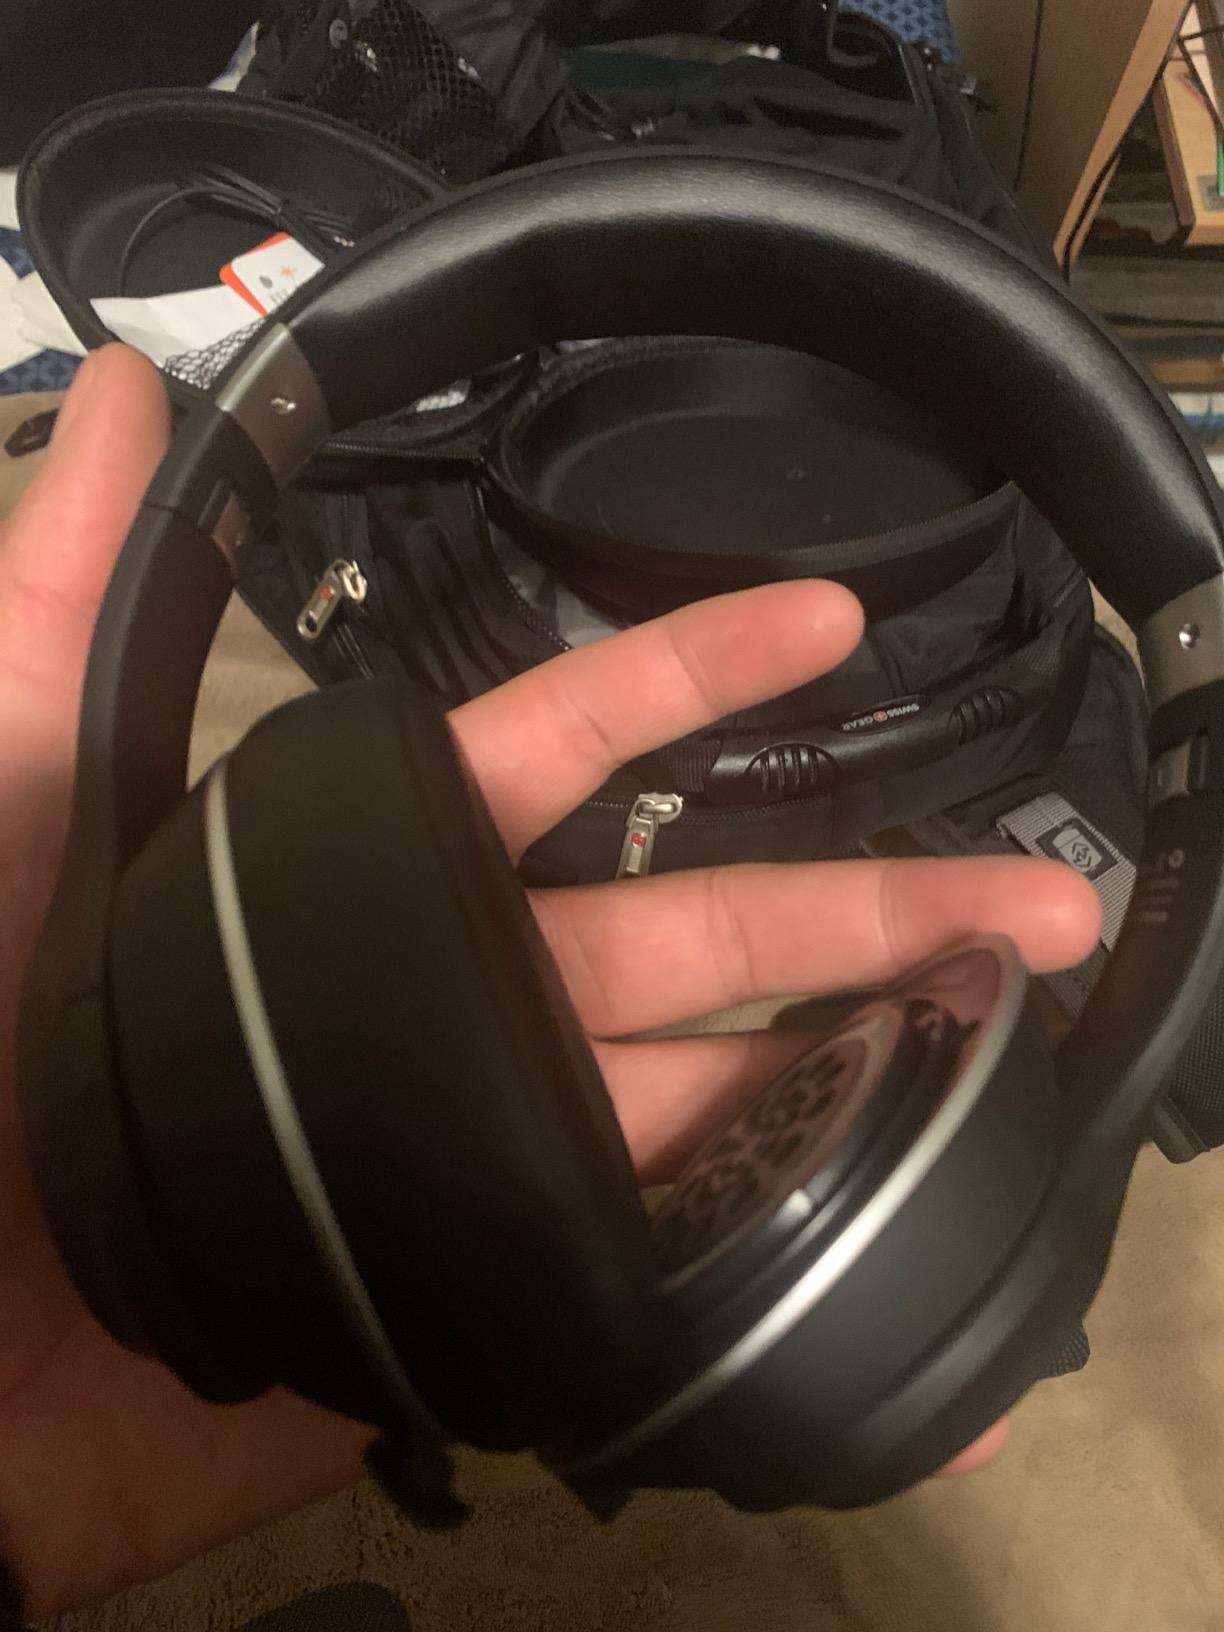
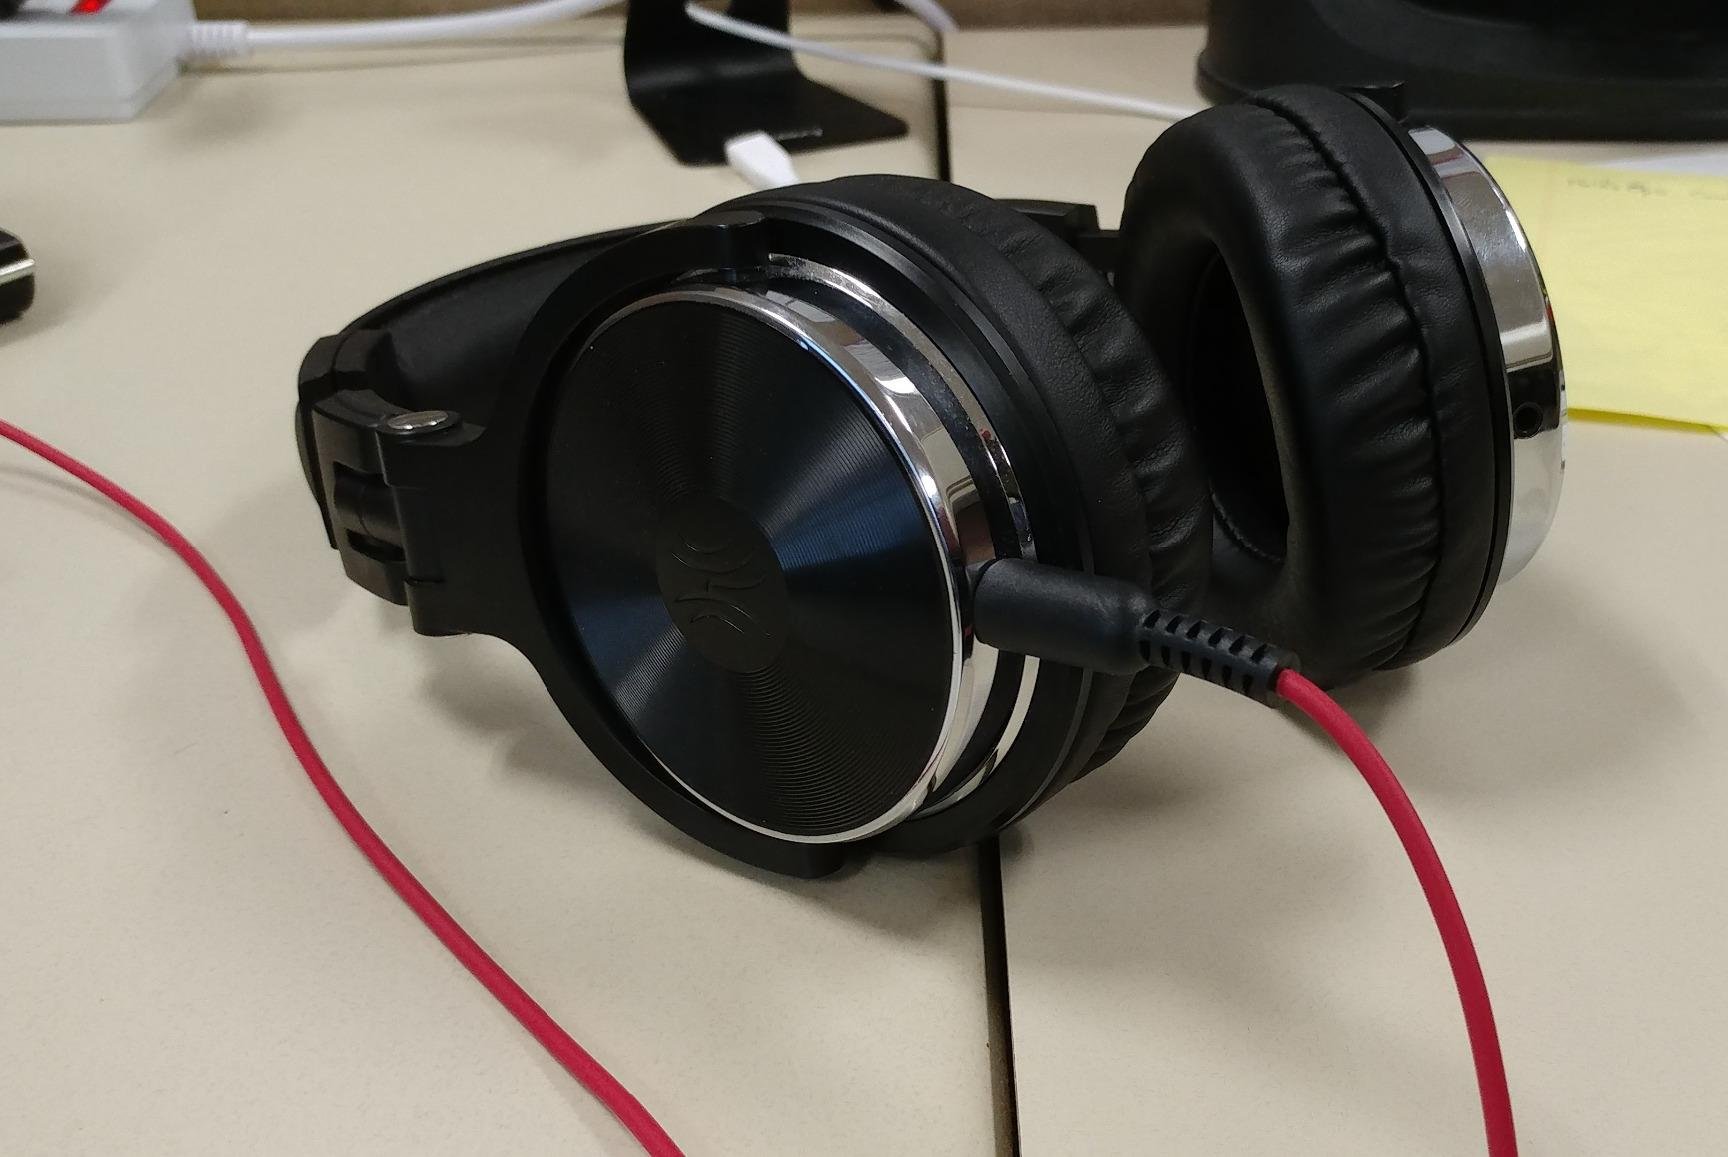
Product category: headphones
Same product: no